Cam Fowler

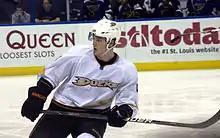
Fowler during a game in 2011, his debut season with the Anaheim Ducks

Fowler began the 2010–11 season on the Ducks' opening night lineup. He scored his first career NHL goal on October 17 against Phoenix Coyotes' goaltender Jason LaBarbera in a 3–2 win. Fowler was selected to the 2011 NHL All-Star Game as part of the rookie class. Fowler ended the season with ten goals and 40 points in 76 games.